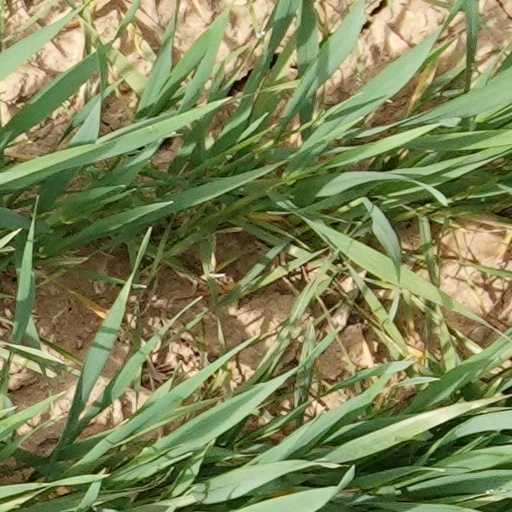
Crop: wheat